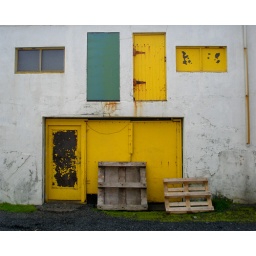
Nicely constructed color composition in the door and windows using yellow and green.